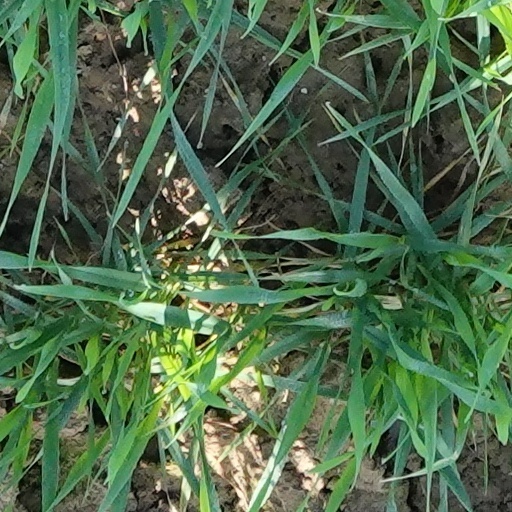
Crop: wheat